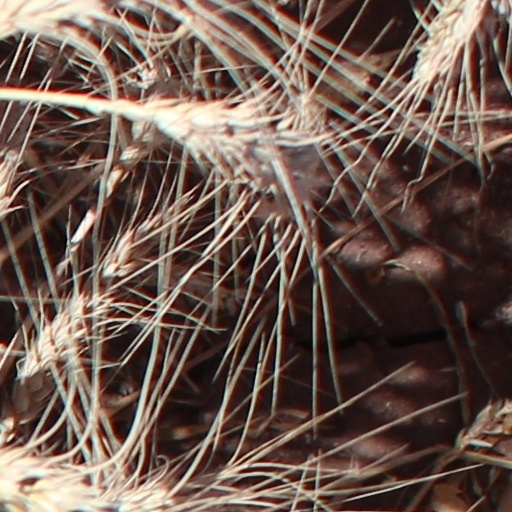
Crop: wheat